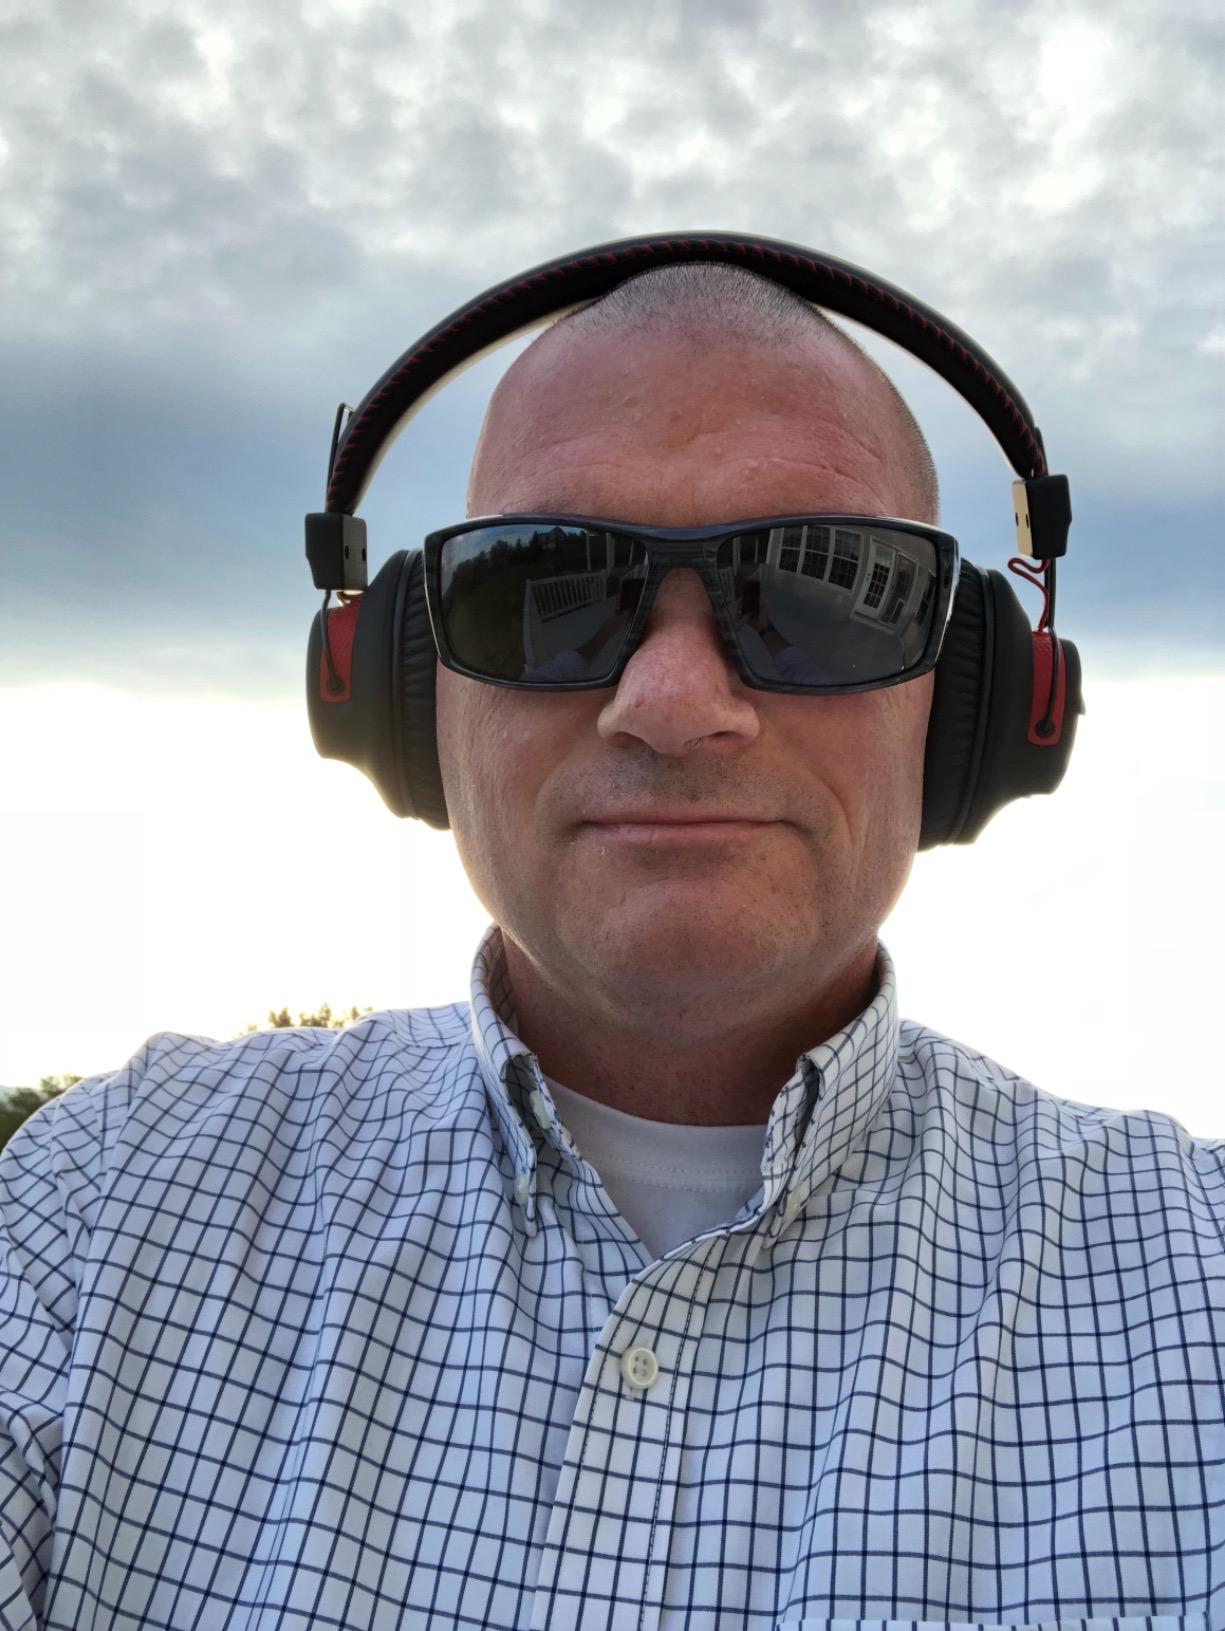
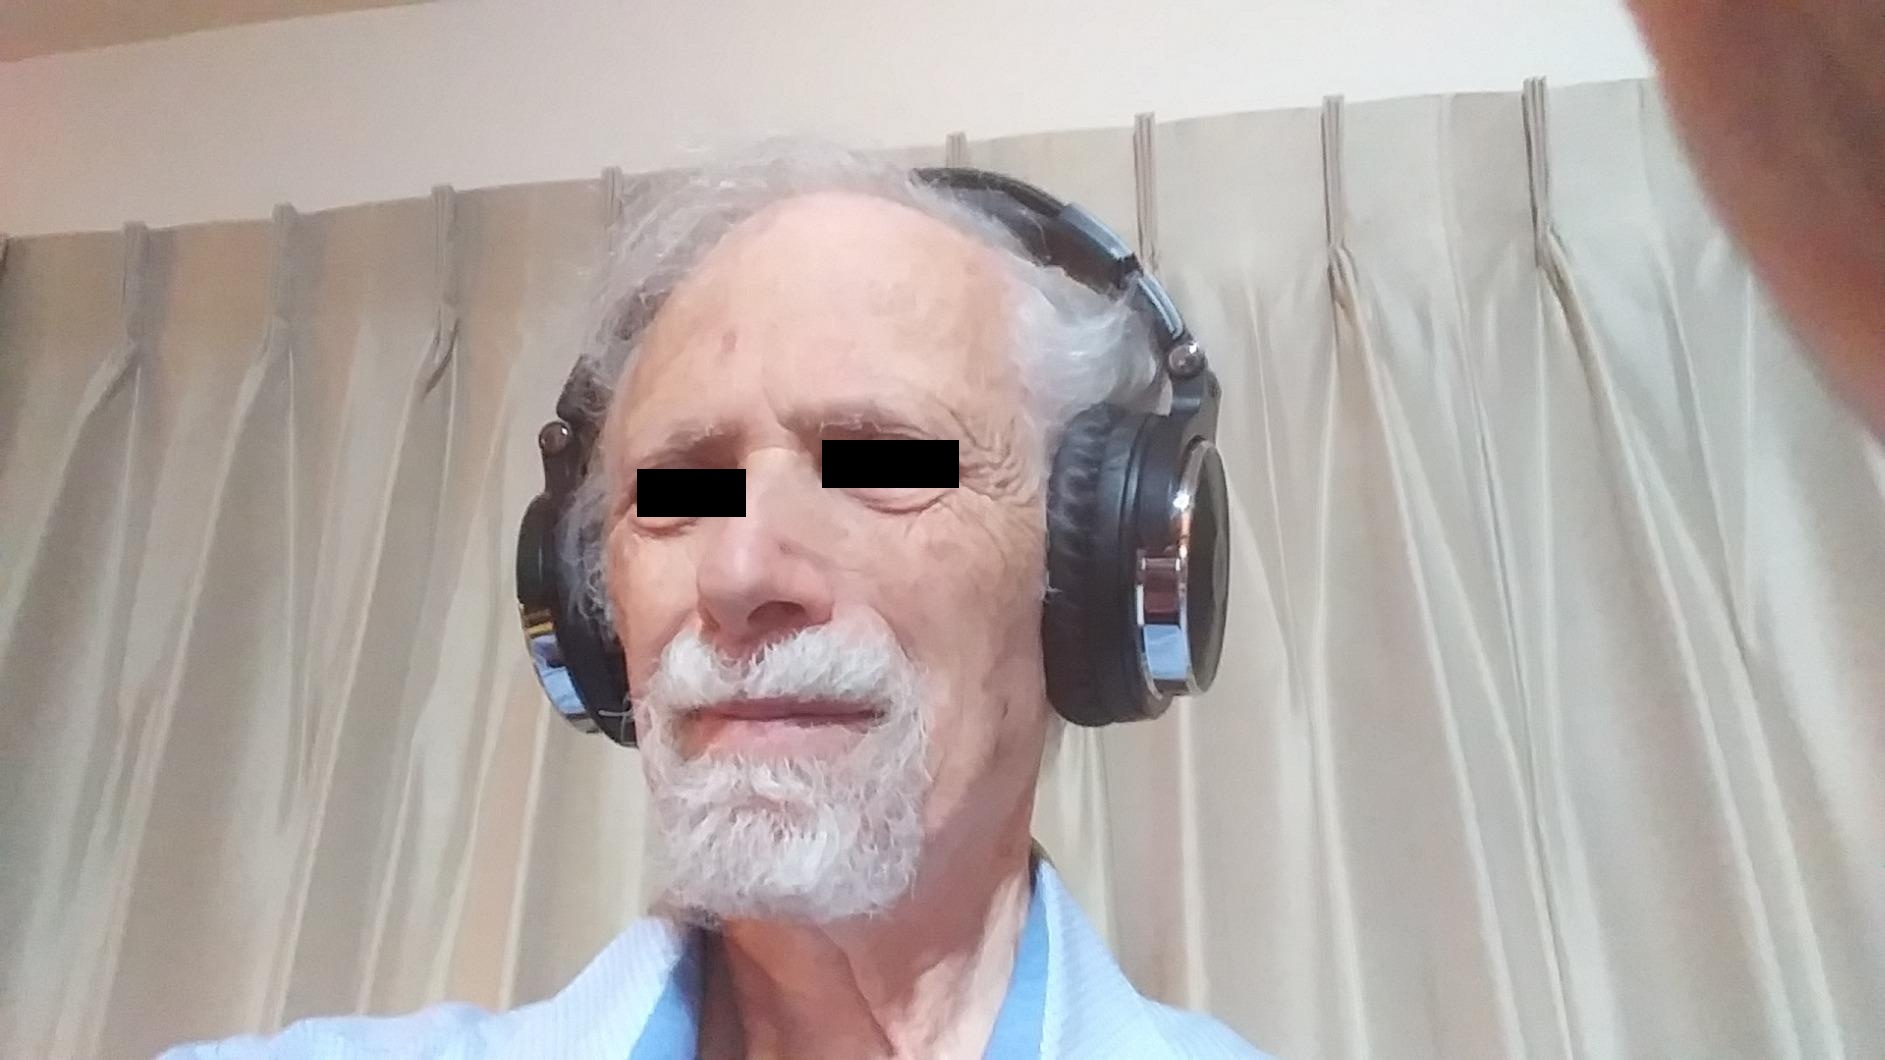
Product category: headphones
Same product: no